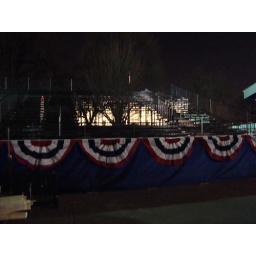
parade stands in front of white house